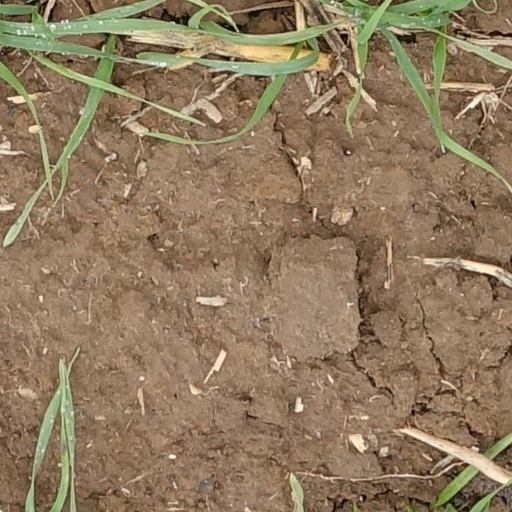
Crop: wheat